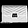
Label: Bag